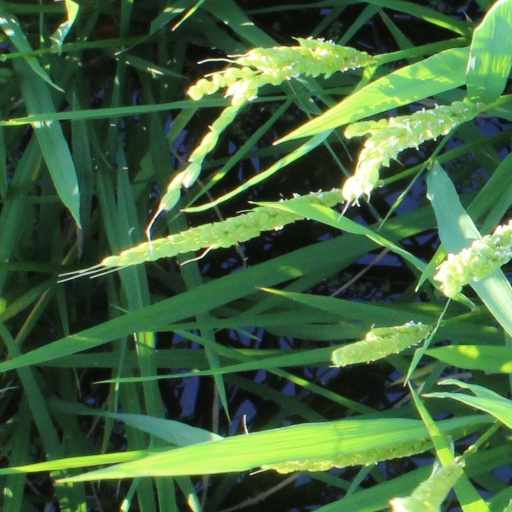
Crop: rice